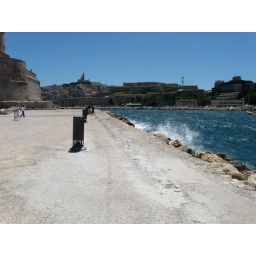
Wrapping up our trip near the blue water and under the blue skies of the piort city of Marseille.